Gupworthy railway station

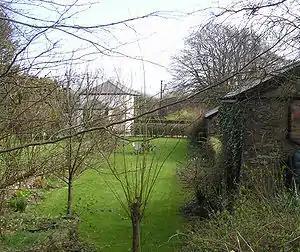
The white house was Gupworthy railway station

Gupworthy (sometimes referred to as "Goosemoor") was originally intended as an intermediate station on the West Somerset Mineral Railway (WSMR), but neither the proposed extension to Heath Poult nor that to Joyce's Cleeve was built, leaving Gupworthy as the line's southwestern terminus. The WSMR was built primarily to carry iron ore from mines to Watchet harbour in Somerset, England. The line was unconnected to any other, though it passed under what is now the West Somerset Railway south of the village of Watchet. The station was located west of the top of the line's most striking feature - a three quarters of a mile, rope-hauled incline at a gradient of 1 in 4 (25%).